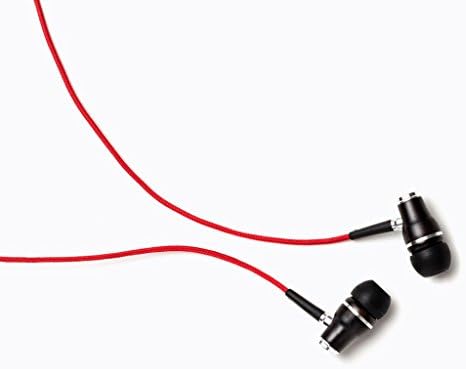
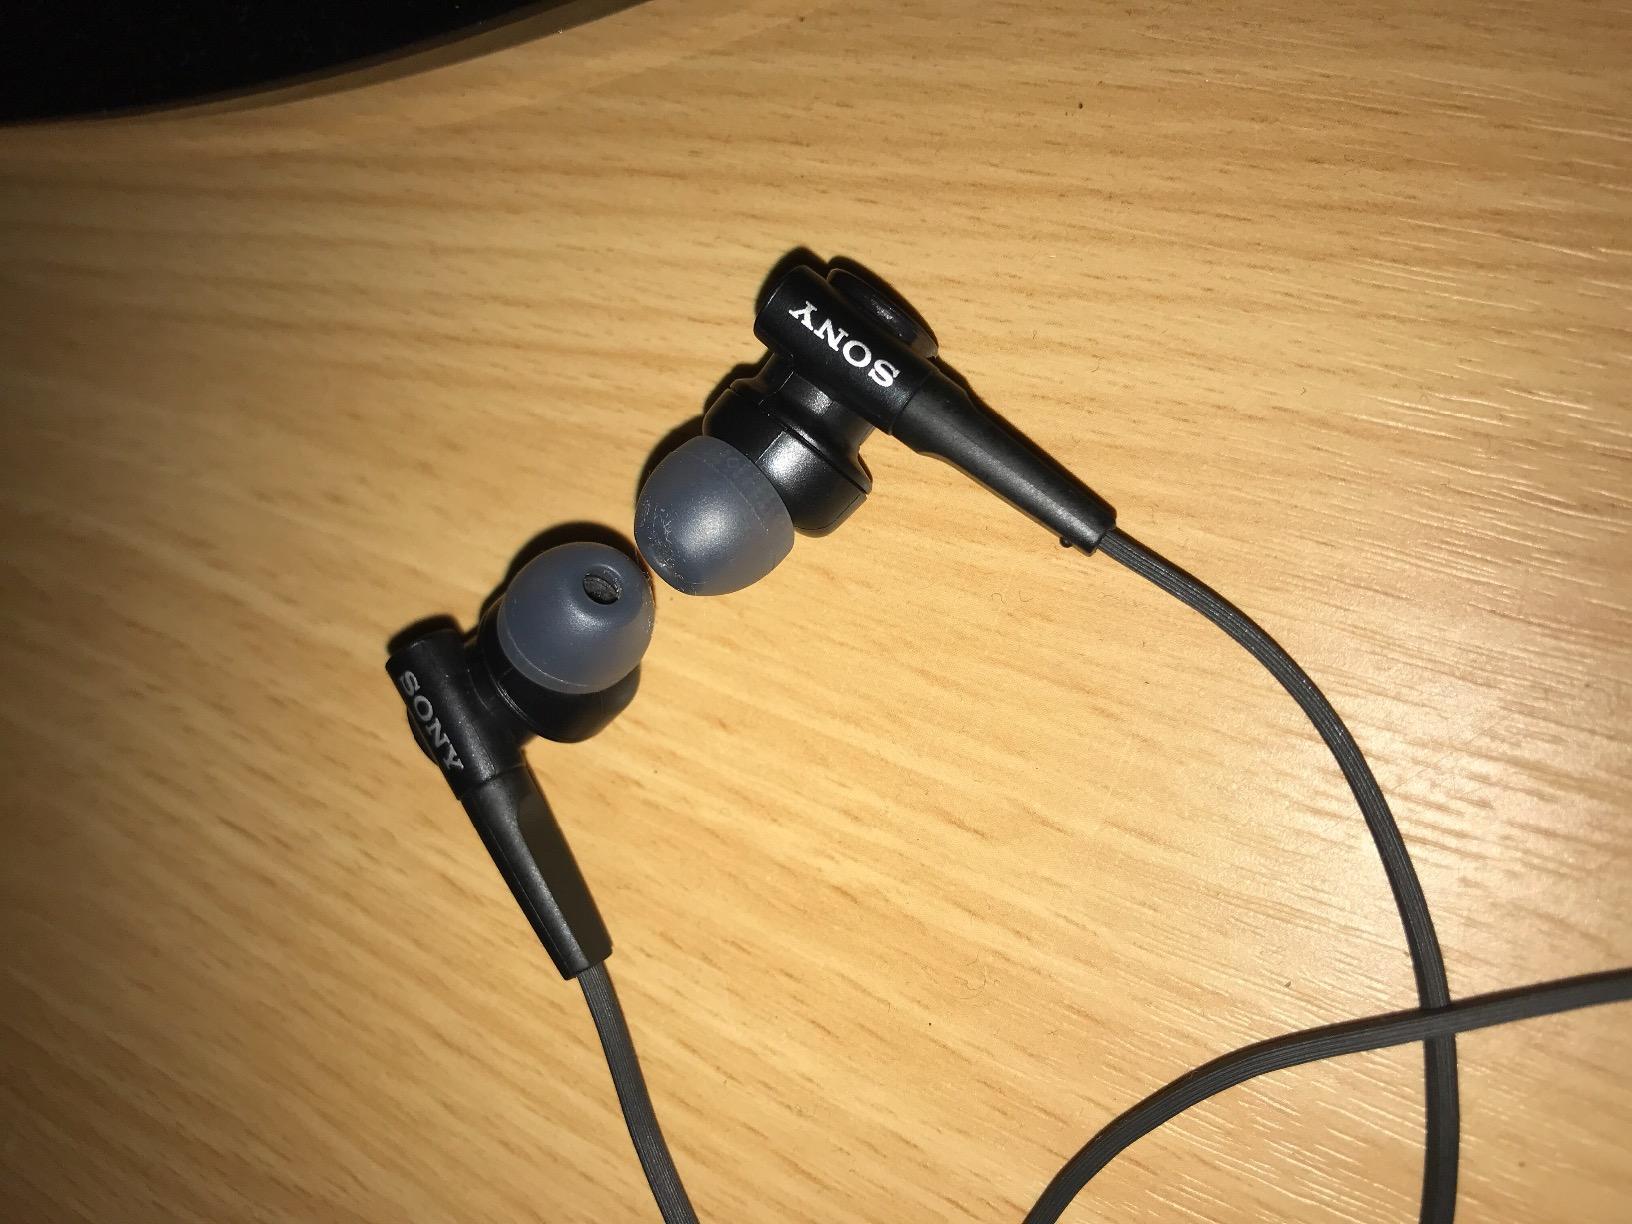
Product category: headphones
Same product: no